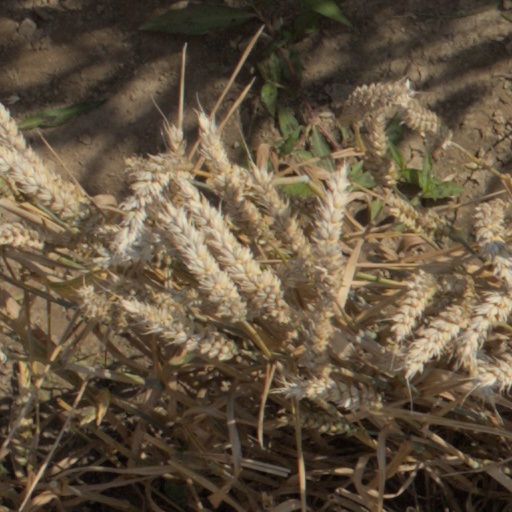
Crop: wheat